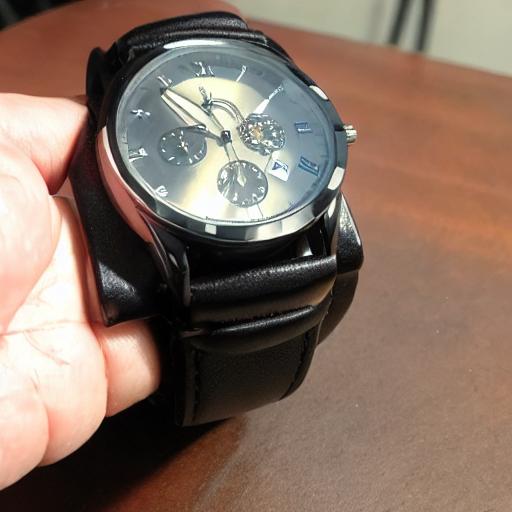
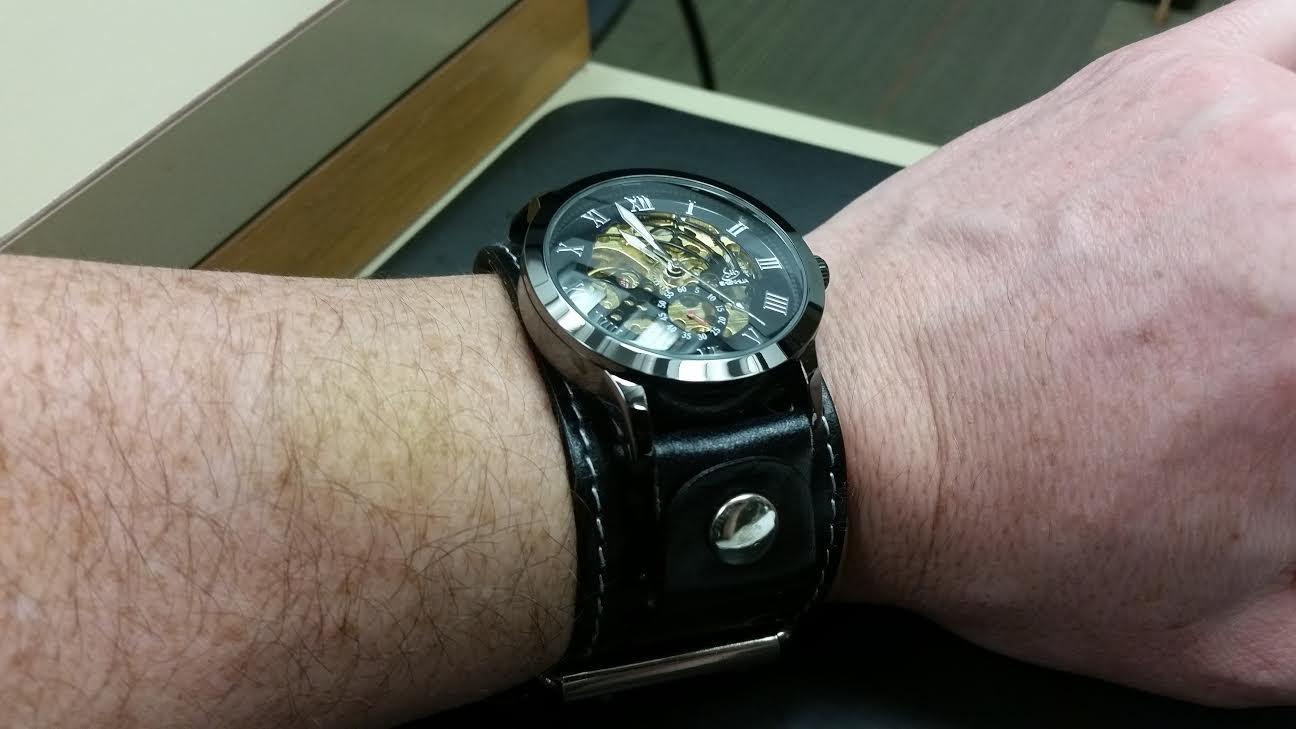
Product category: accessories_watch
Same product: no